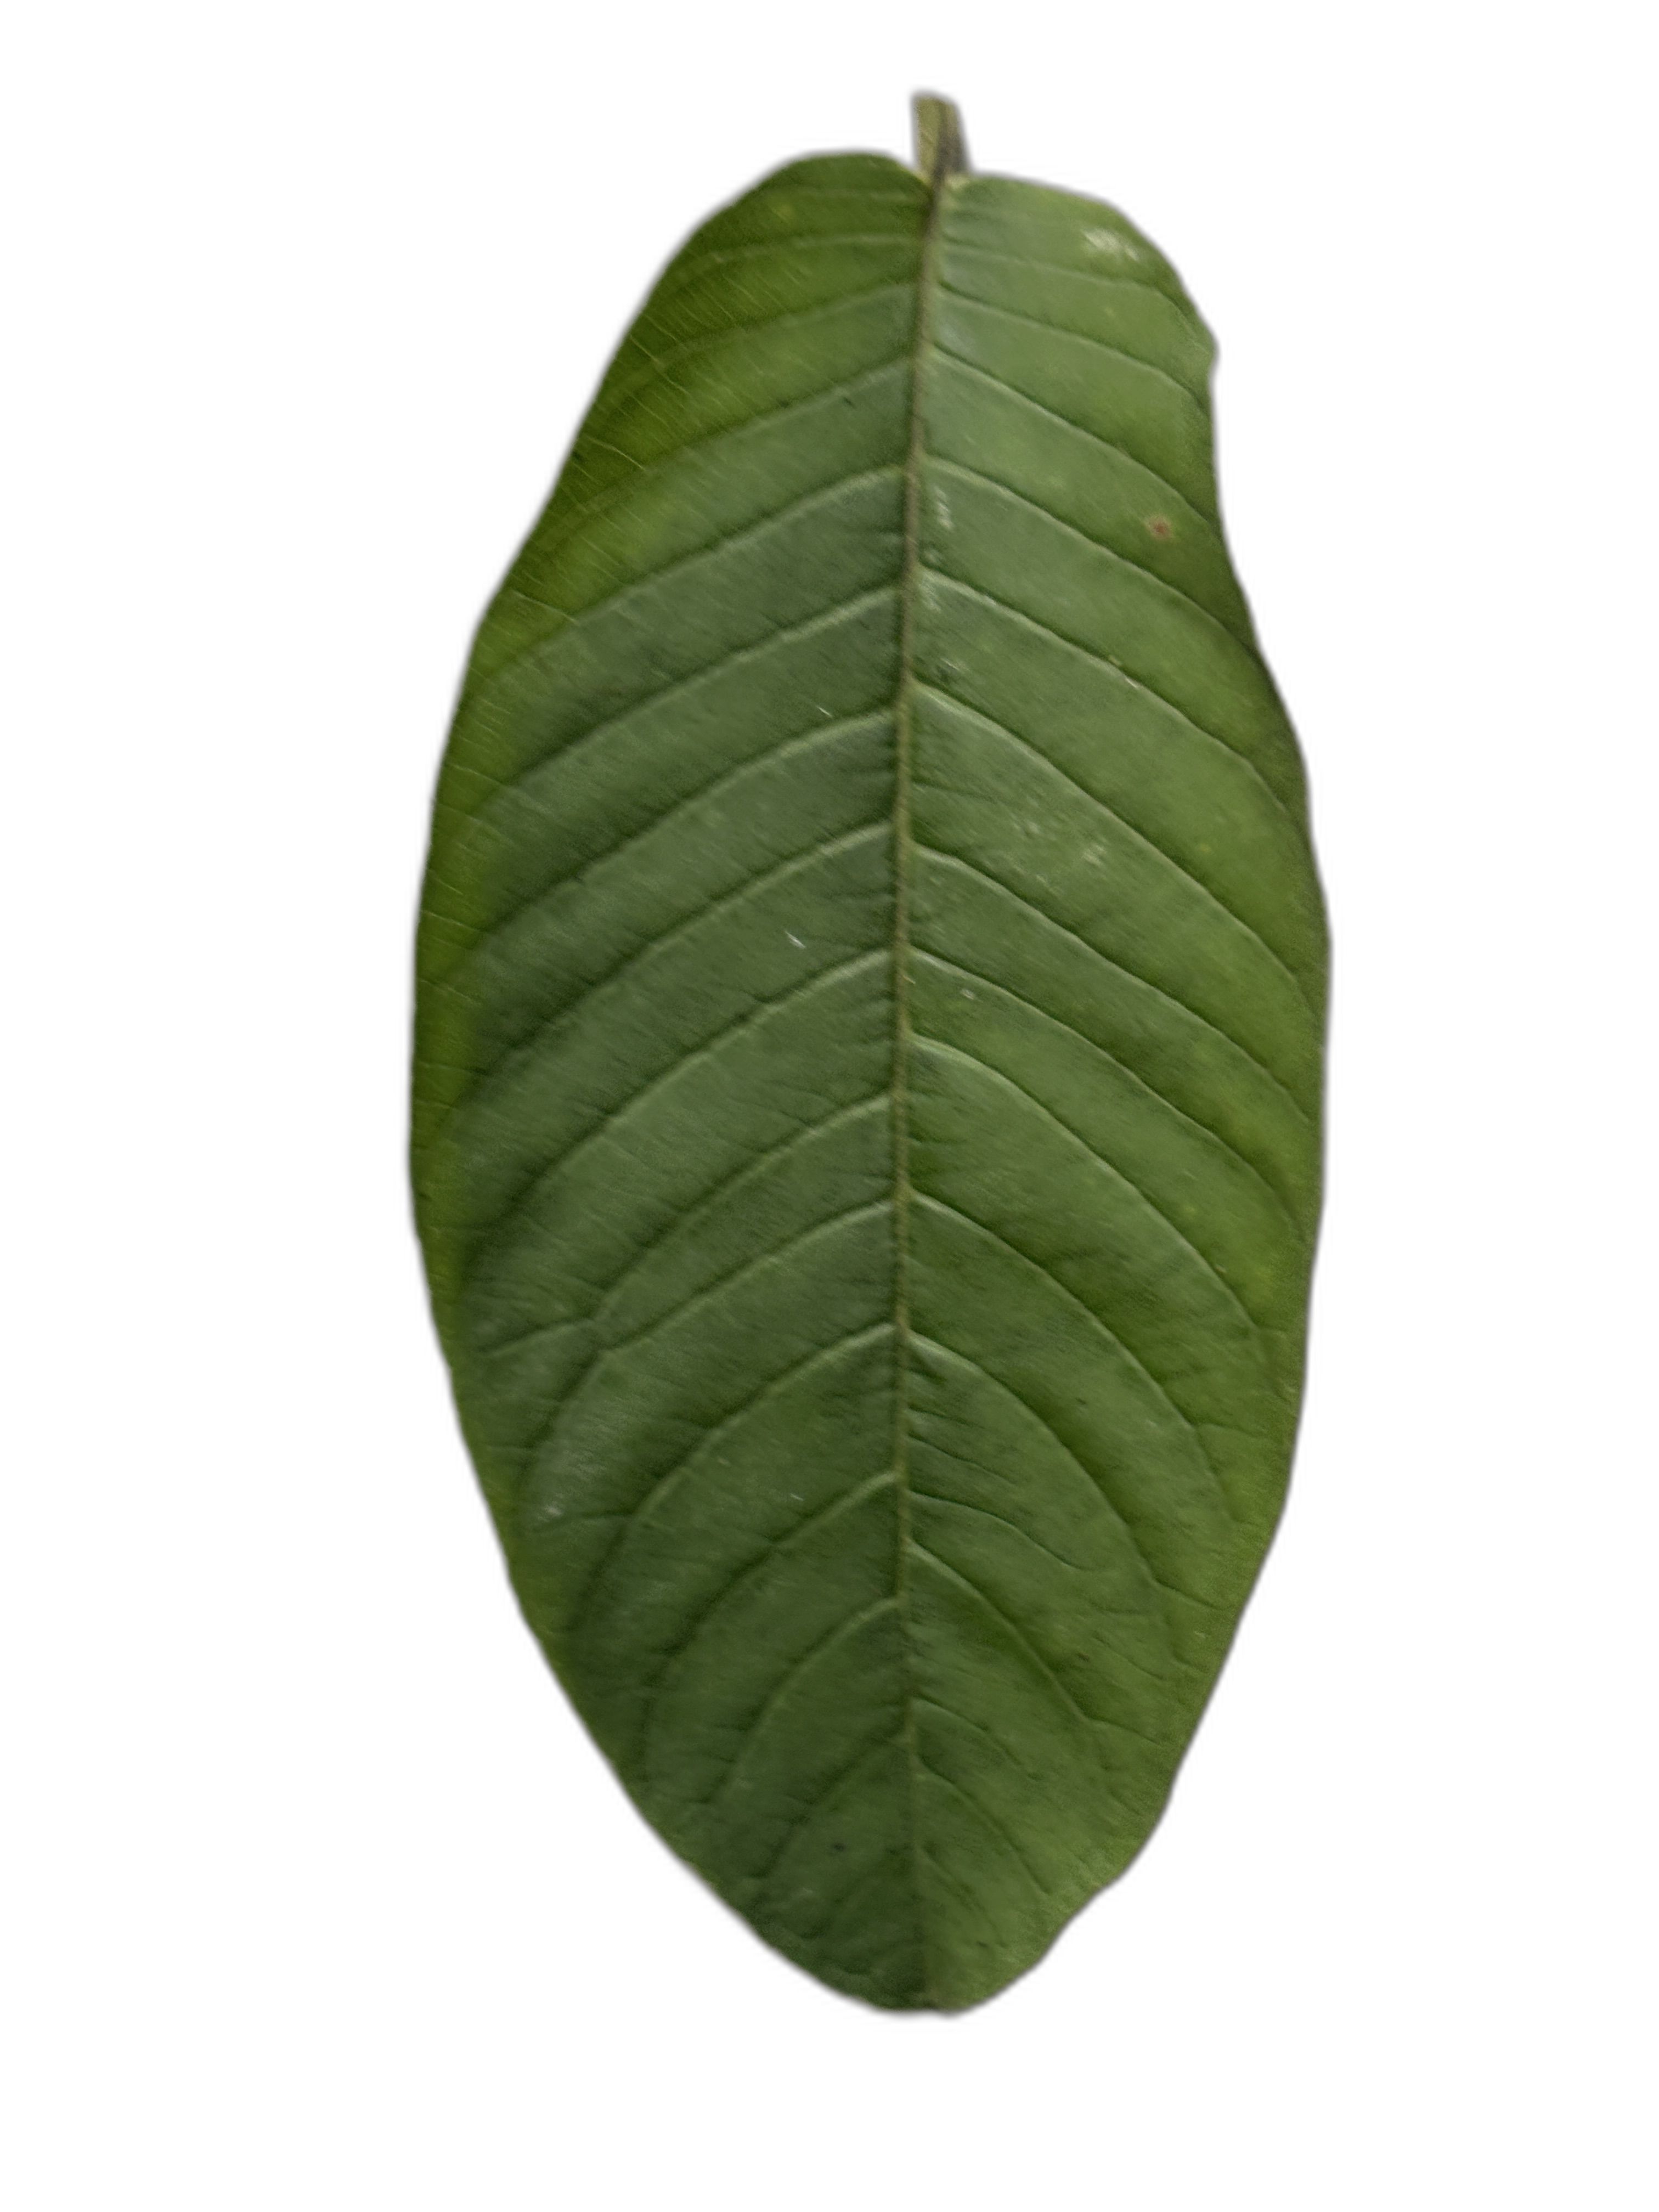
Plant part: leaf
Disease: Healthy